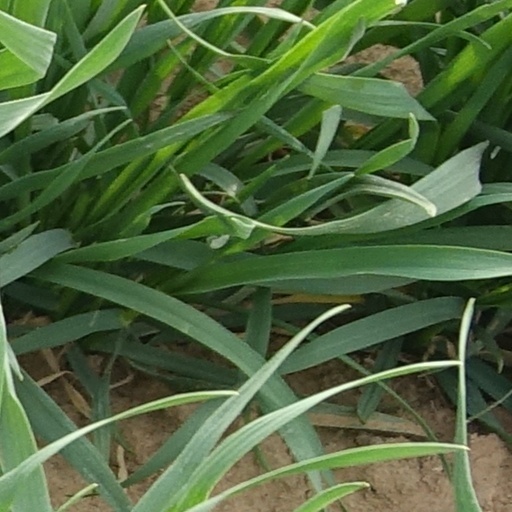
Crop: wheat